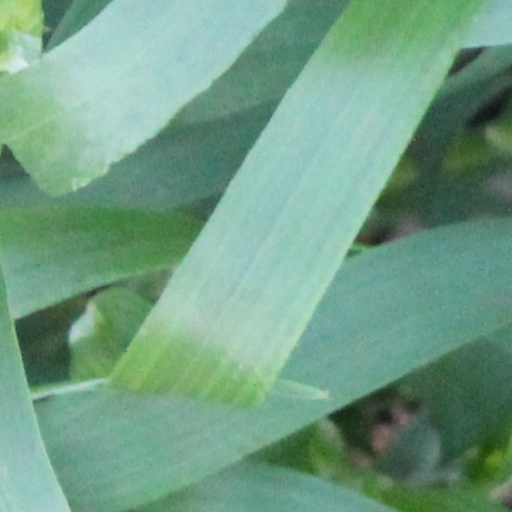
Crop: wheat